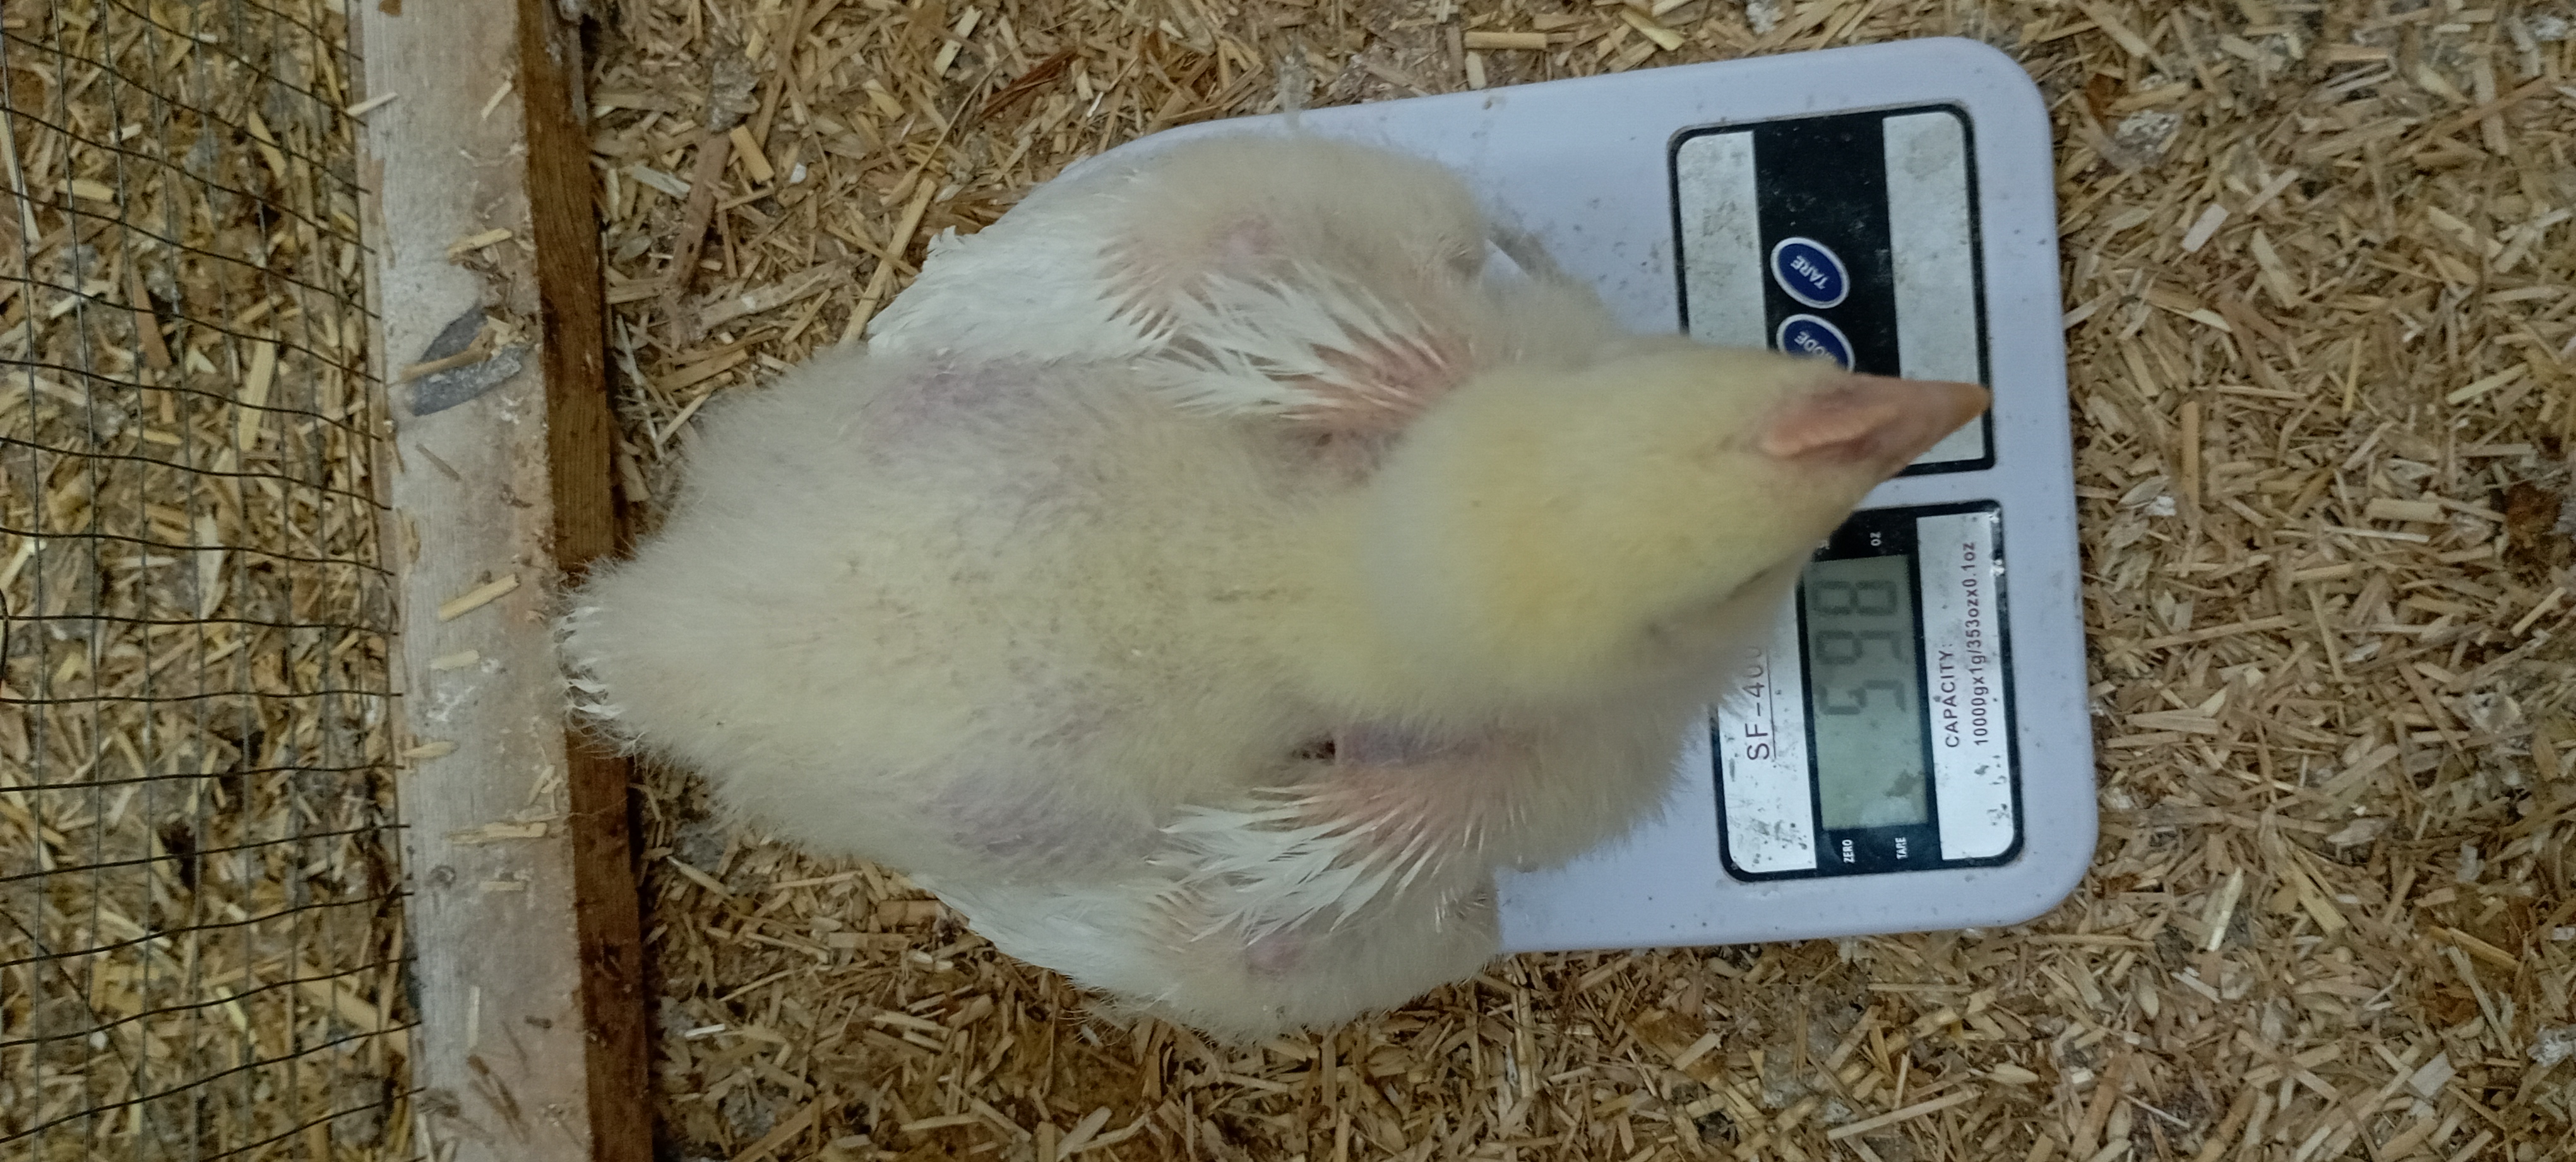
Weight: 598 g